Earl Brassey

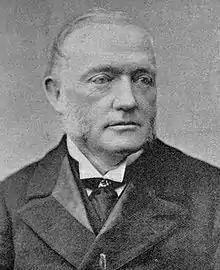
Thomas Brassey, 1st Earl Brassey

Earl Brassey was a title in the Peerage of the United Kingdom. It was created in 1911 for the Liberal politician and former Governor of Victoria, Australia, Thomas Brassey, 1st Baron Brassey, eldest son of the railway magnate Thomas Brassey (1805-1870). He had already been created Baron Brassey, of Bulkeley in the County Palatine of Chester, in 1886, and was made Viscount Hythe, of Hythe in the County of Kent, at the same time as he was granted the earldom. These titles were also in the Peerage of the United Kingdom. The titles became extinct upon the death of his son, the second Earl, in 1919.